Omoa

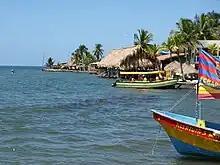
Tourism is the main economy of Omoa

El Real was used to defend the port town while the much larger fort of San Fernando de Omoa was built next to it. San Fernando de Omoa was finished around 1774. This historic place had as its main purpose to protect against the pirates that targeted the silver cargos originating from the mines of San Miguel of Tegucigalpa that often left from Omoa to Spain. Ironically, the construction of the fortress did not end until piracy had significantly declined. After the independence of Honduras in 1821, the fortress was used as a prison by the Honduran authorities through the 1950s. The English briefly occupied the town in 1779 and reportedly burned its 200 buildings.